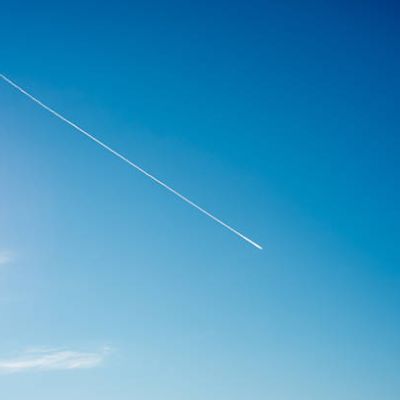
Cloud type: Contrail (Ct)